Anna Komorowska

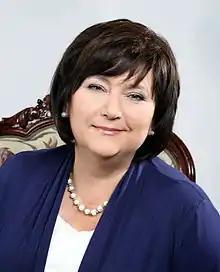
Official portrait, 2010

Anna Julia Komorowska (born Anna Julia Dziadzia, formerly Dembowska; 11 May 1953) is a Polish classical philologist and former First Lady of Poland, as the wife of 5th President of Poland, Bronisław Komorowski.